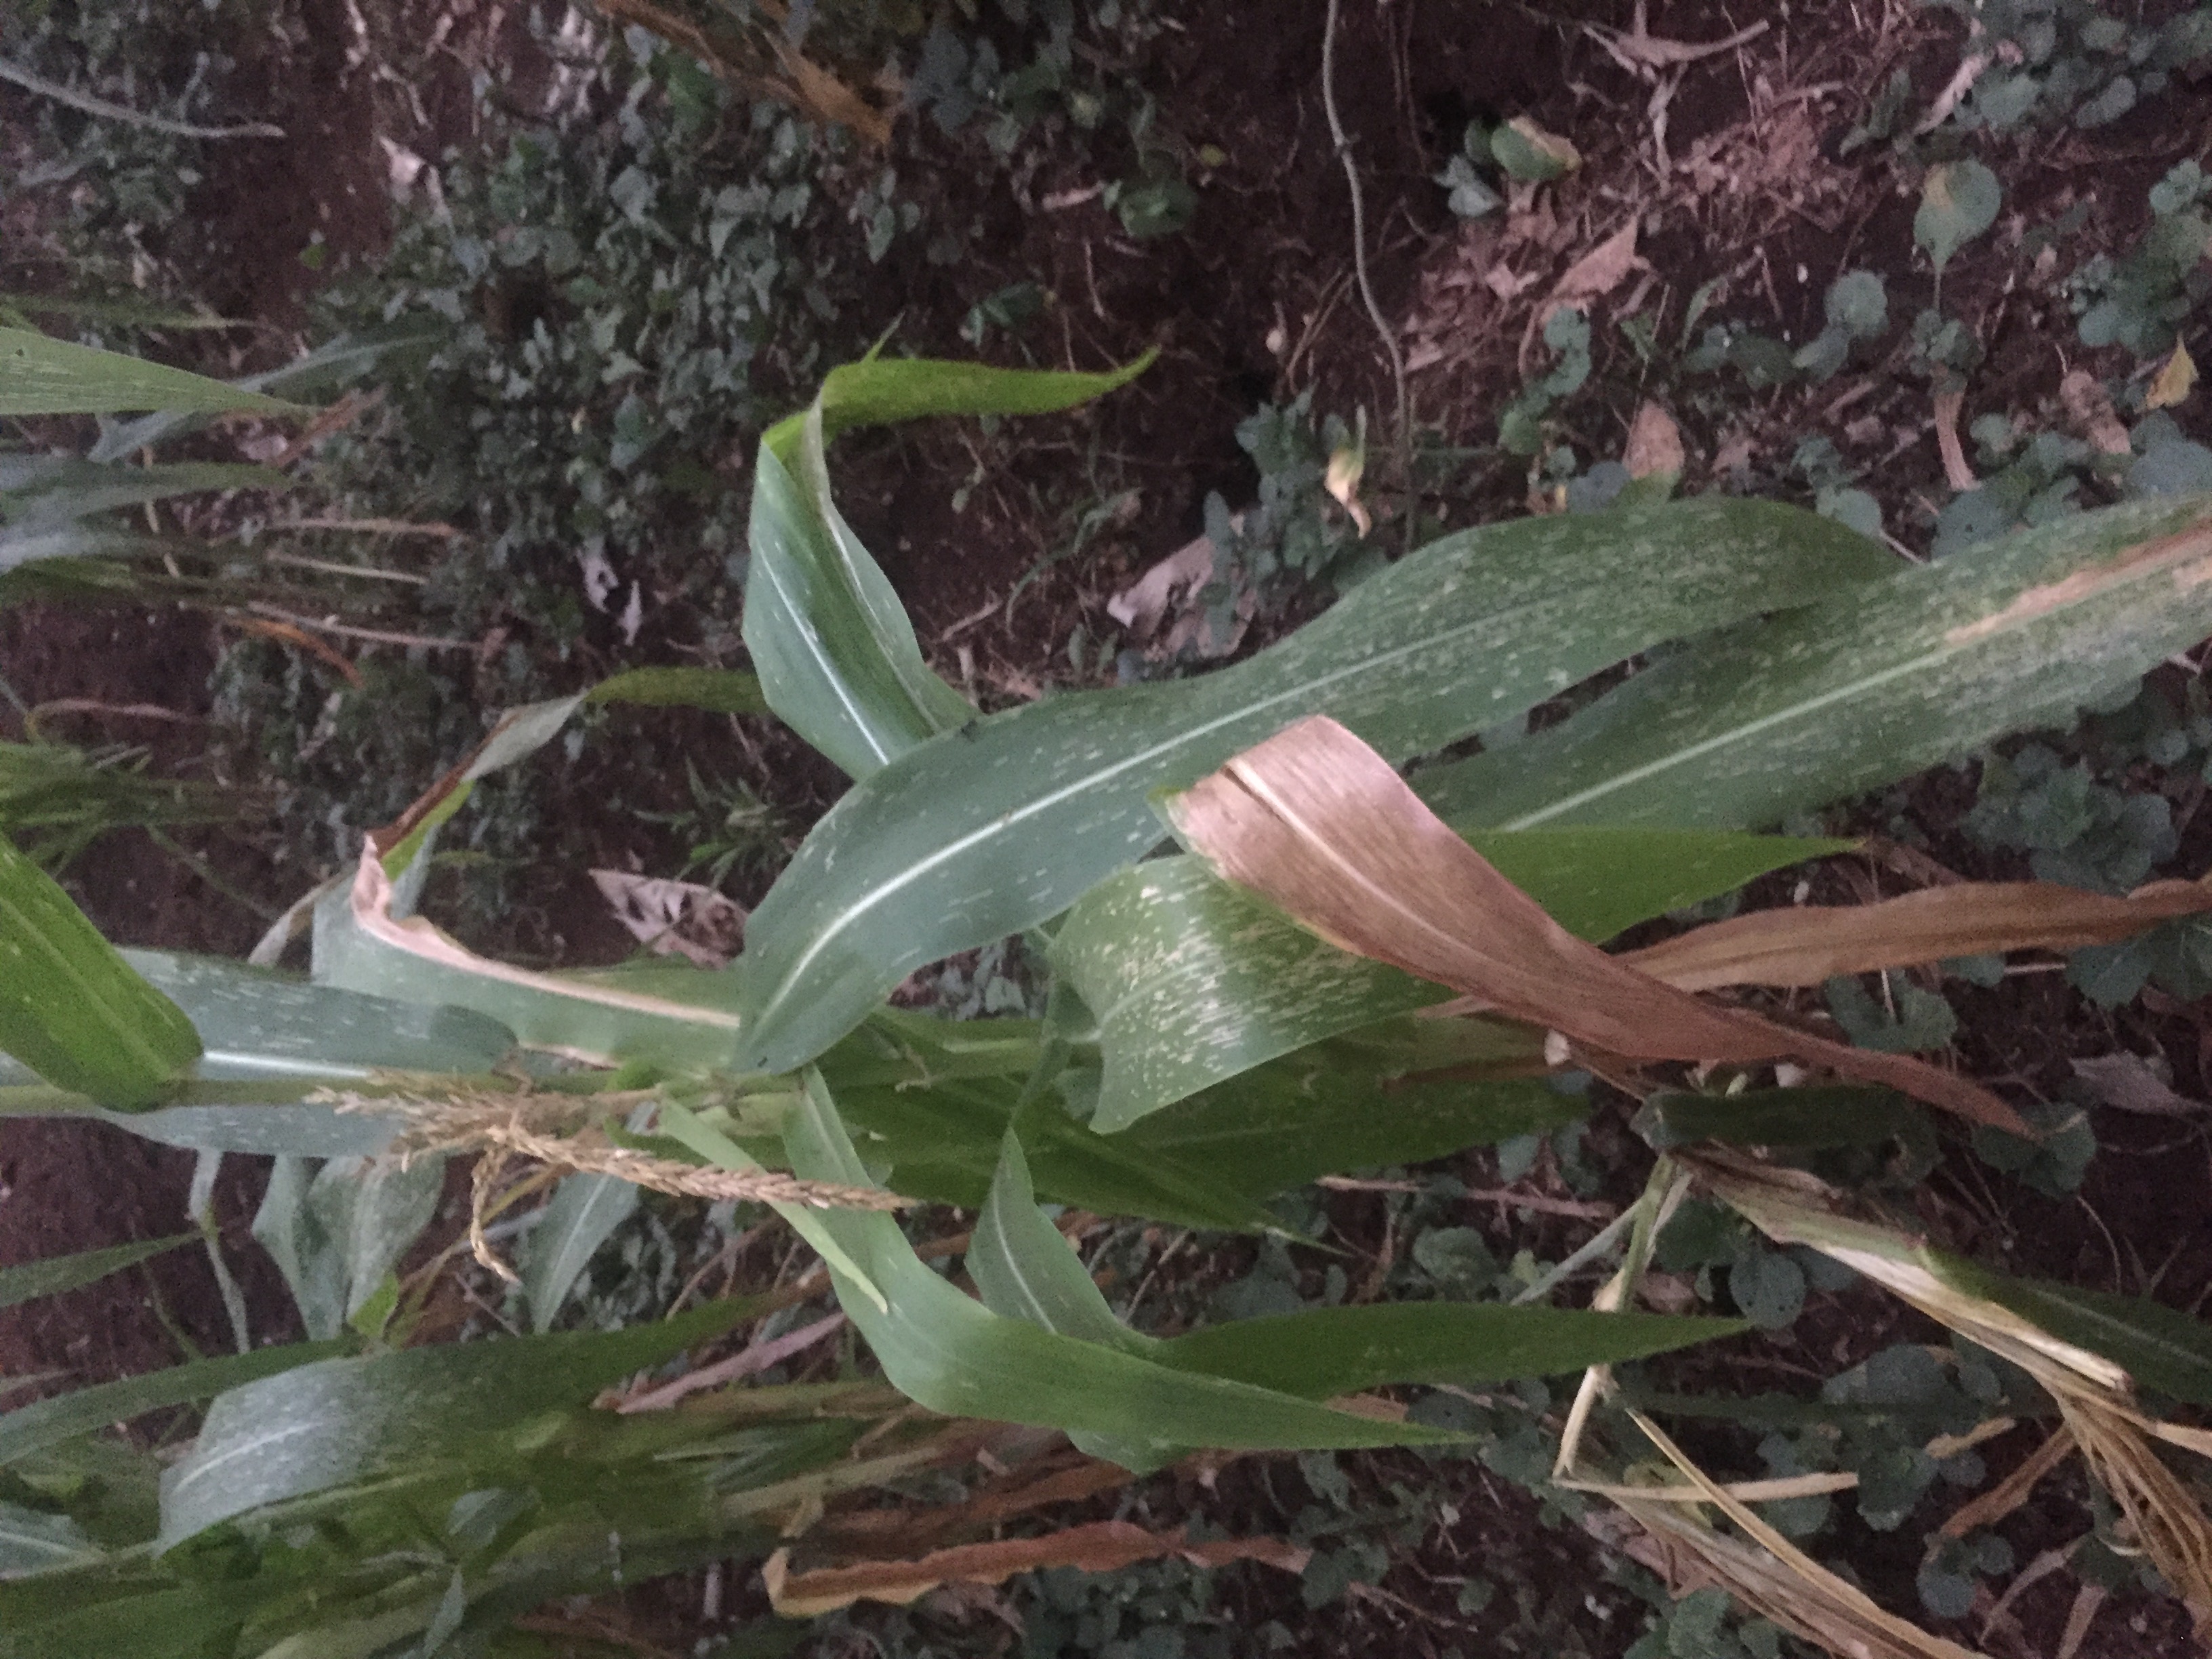
Label: helminthosporium_leaf_blight